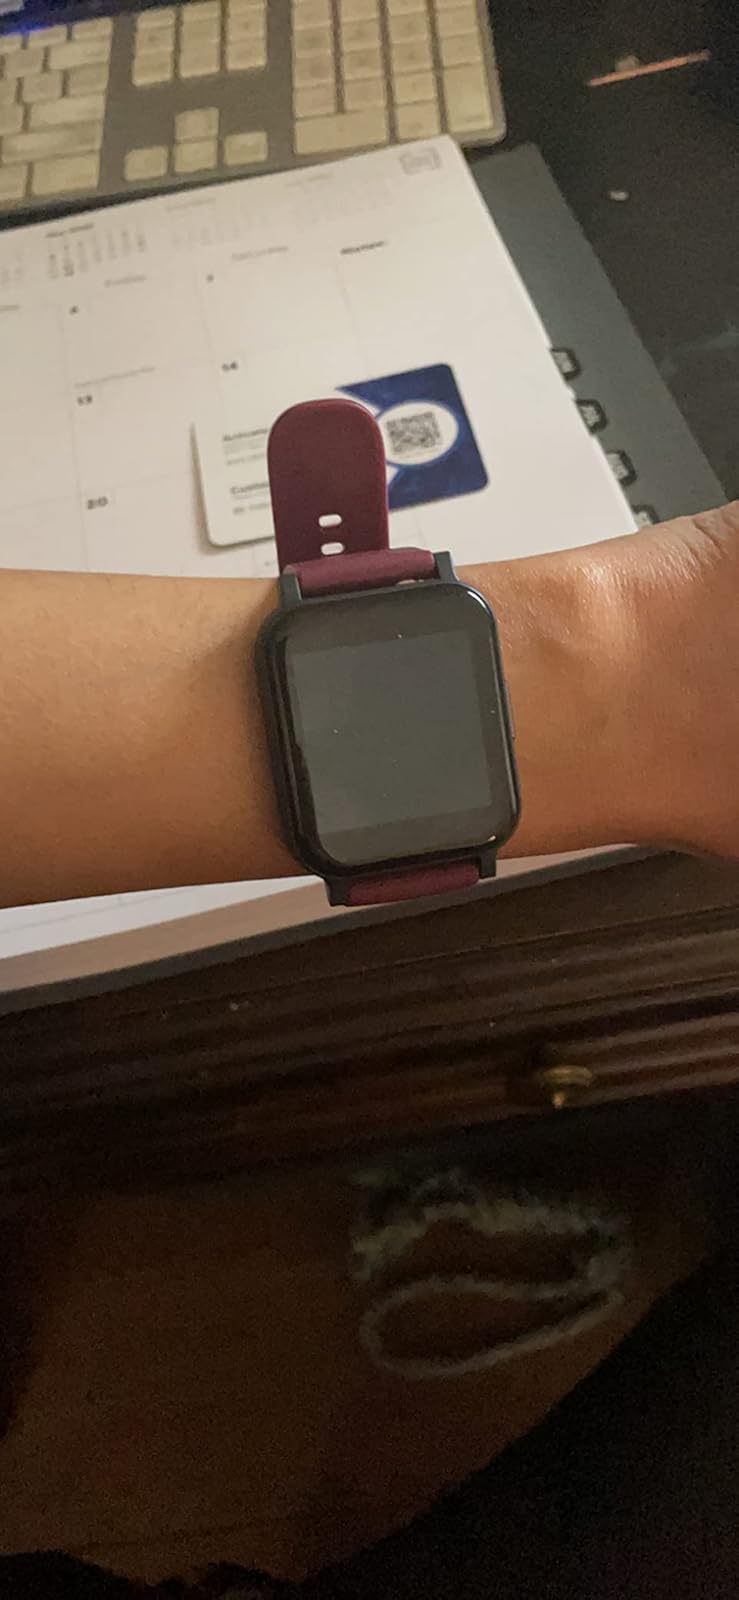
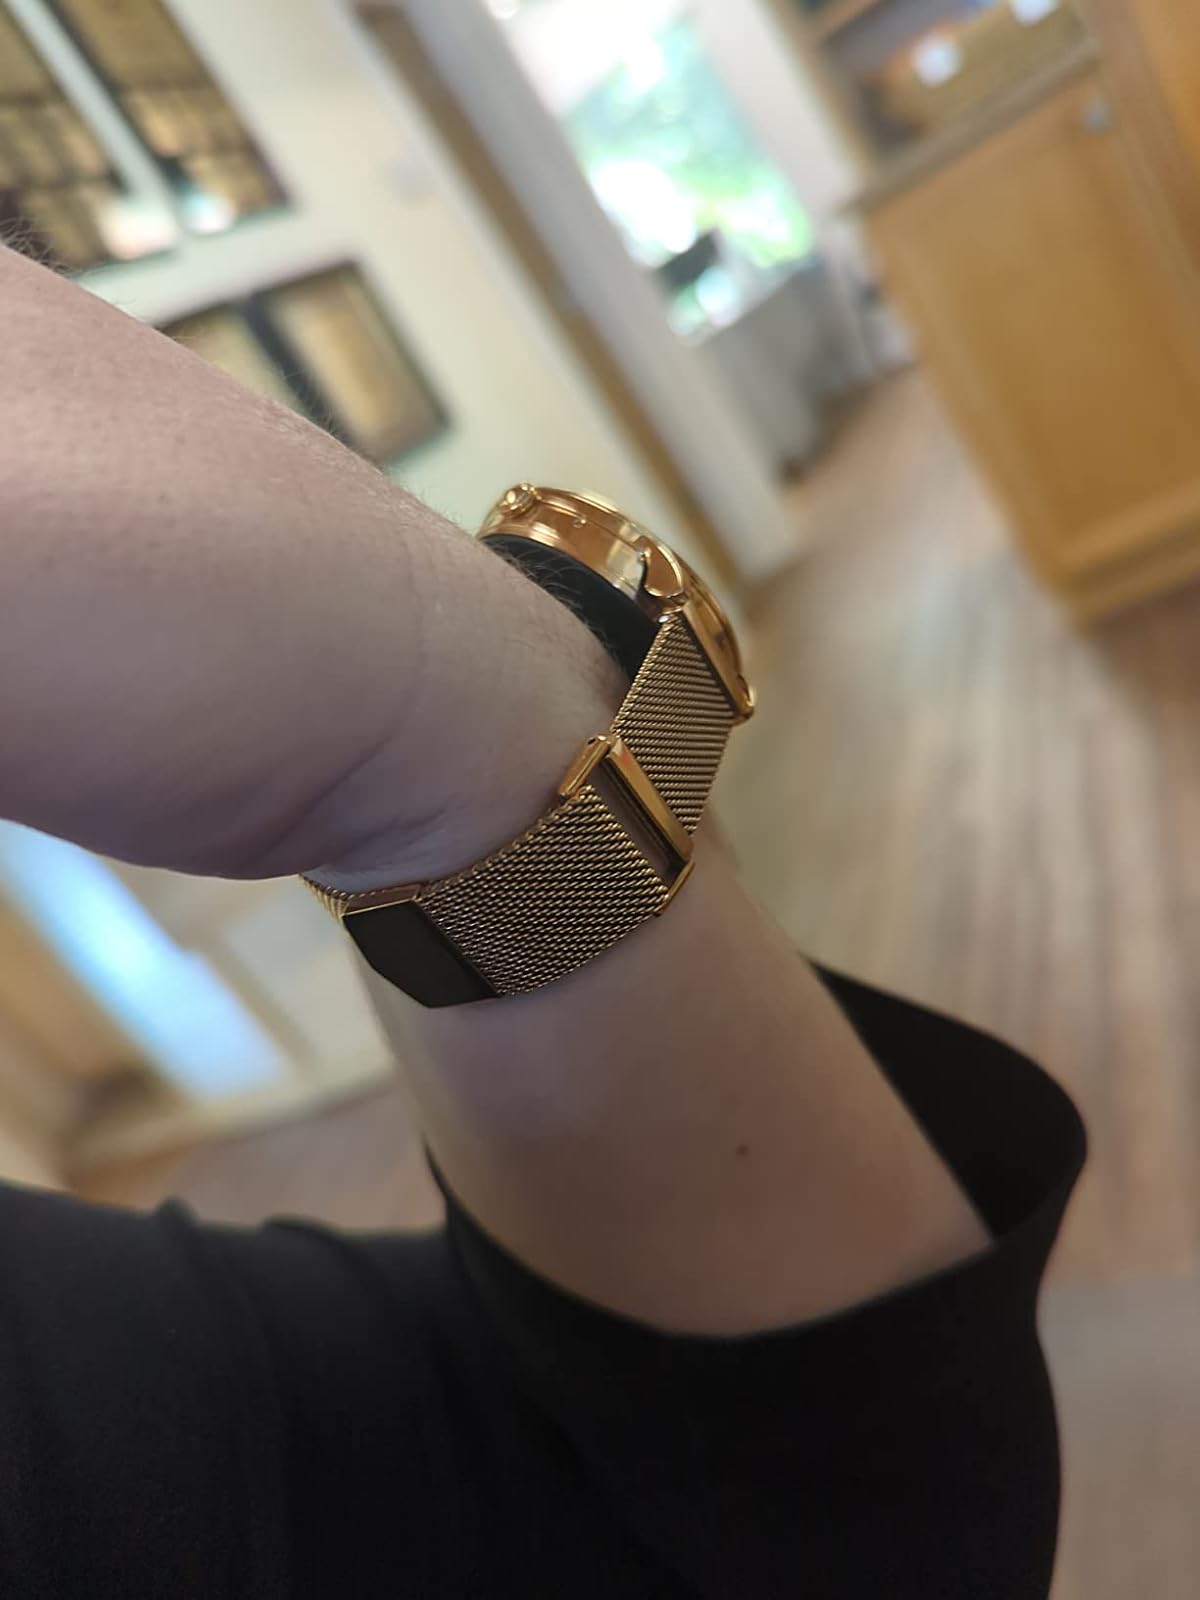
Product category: smartwatch
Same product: no